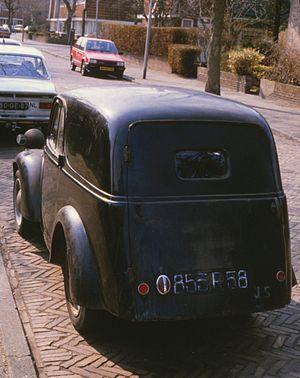
La Simca 5 est une automobile franco-italienne conçue par Fiat et produite par les constructeurs Simca et Fiat de 1936 à 1949. Commercialisée sous le nom de Fiat 500 Topolino A en Italie.
La Fiat 500 Topolino Commerciale était un petit véhicule utilitaire fabriqué par la branche Fiat Veicoli Commerciali du groupe italien Fiat entre 1937 et 1955 dans l'usine Fiat du Lingotto à Turin.